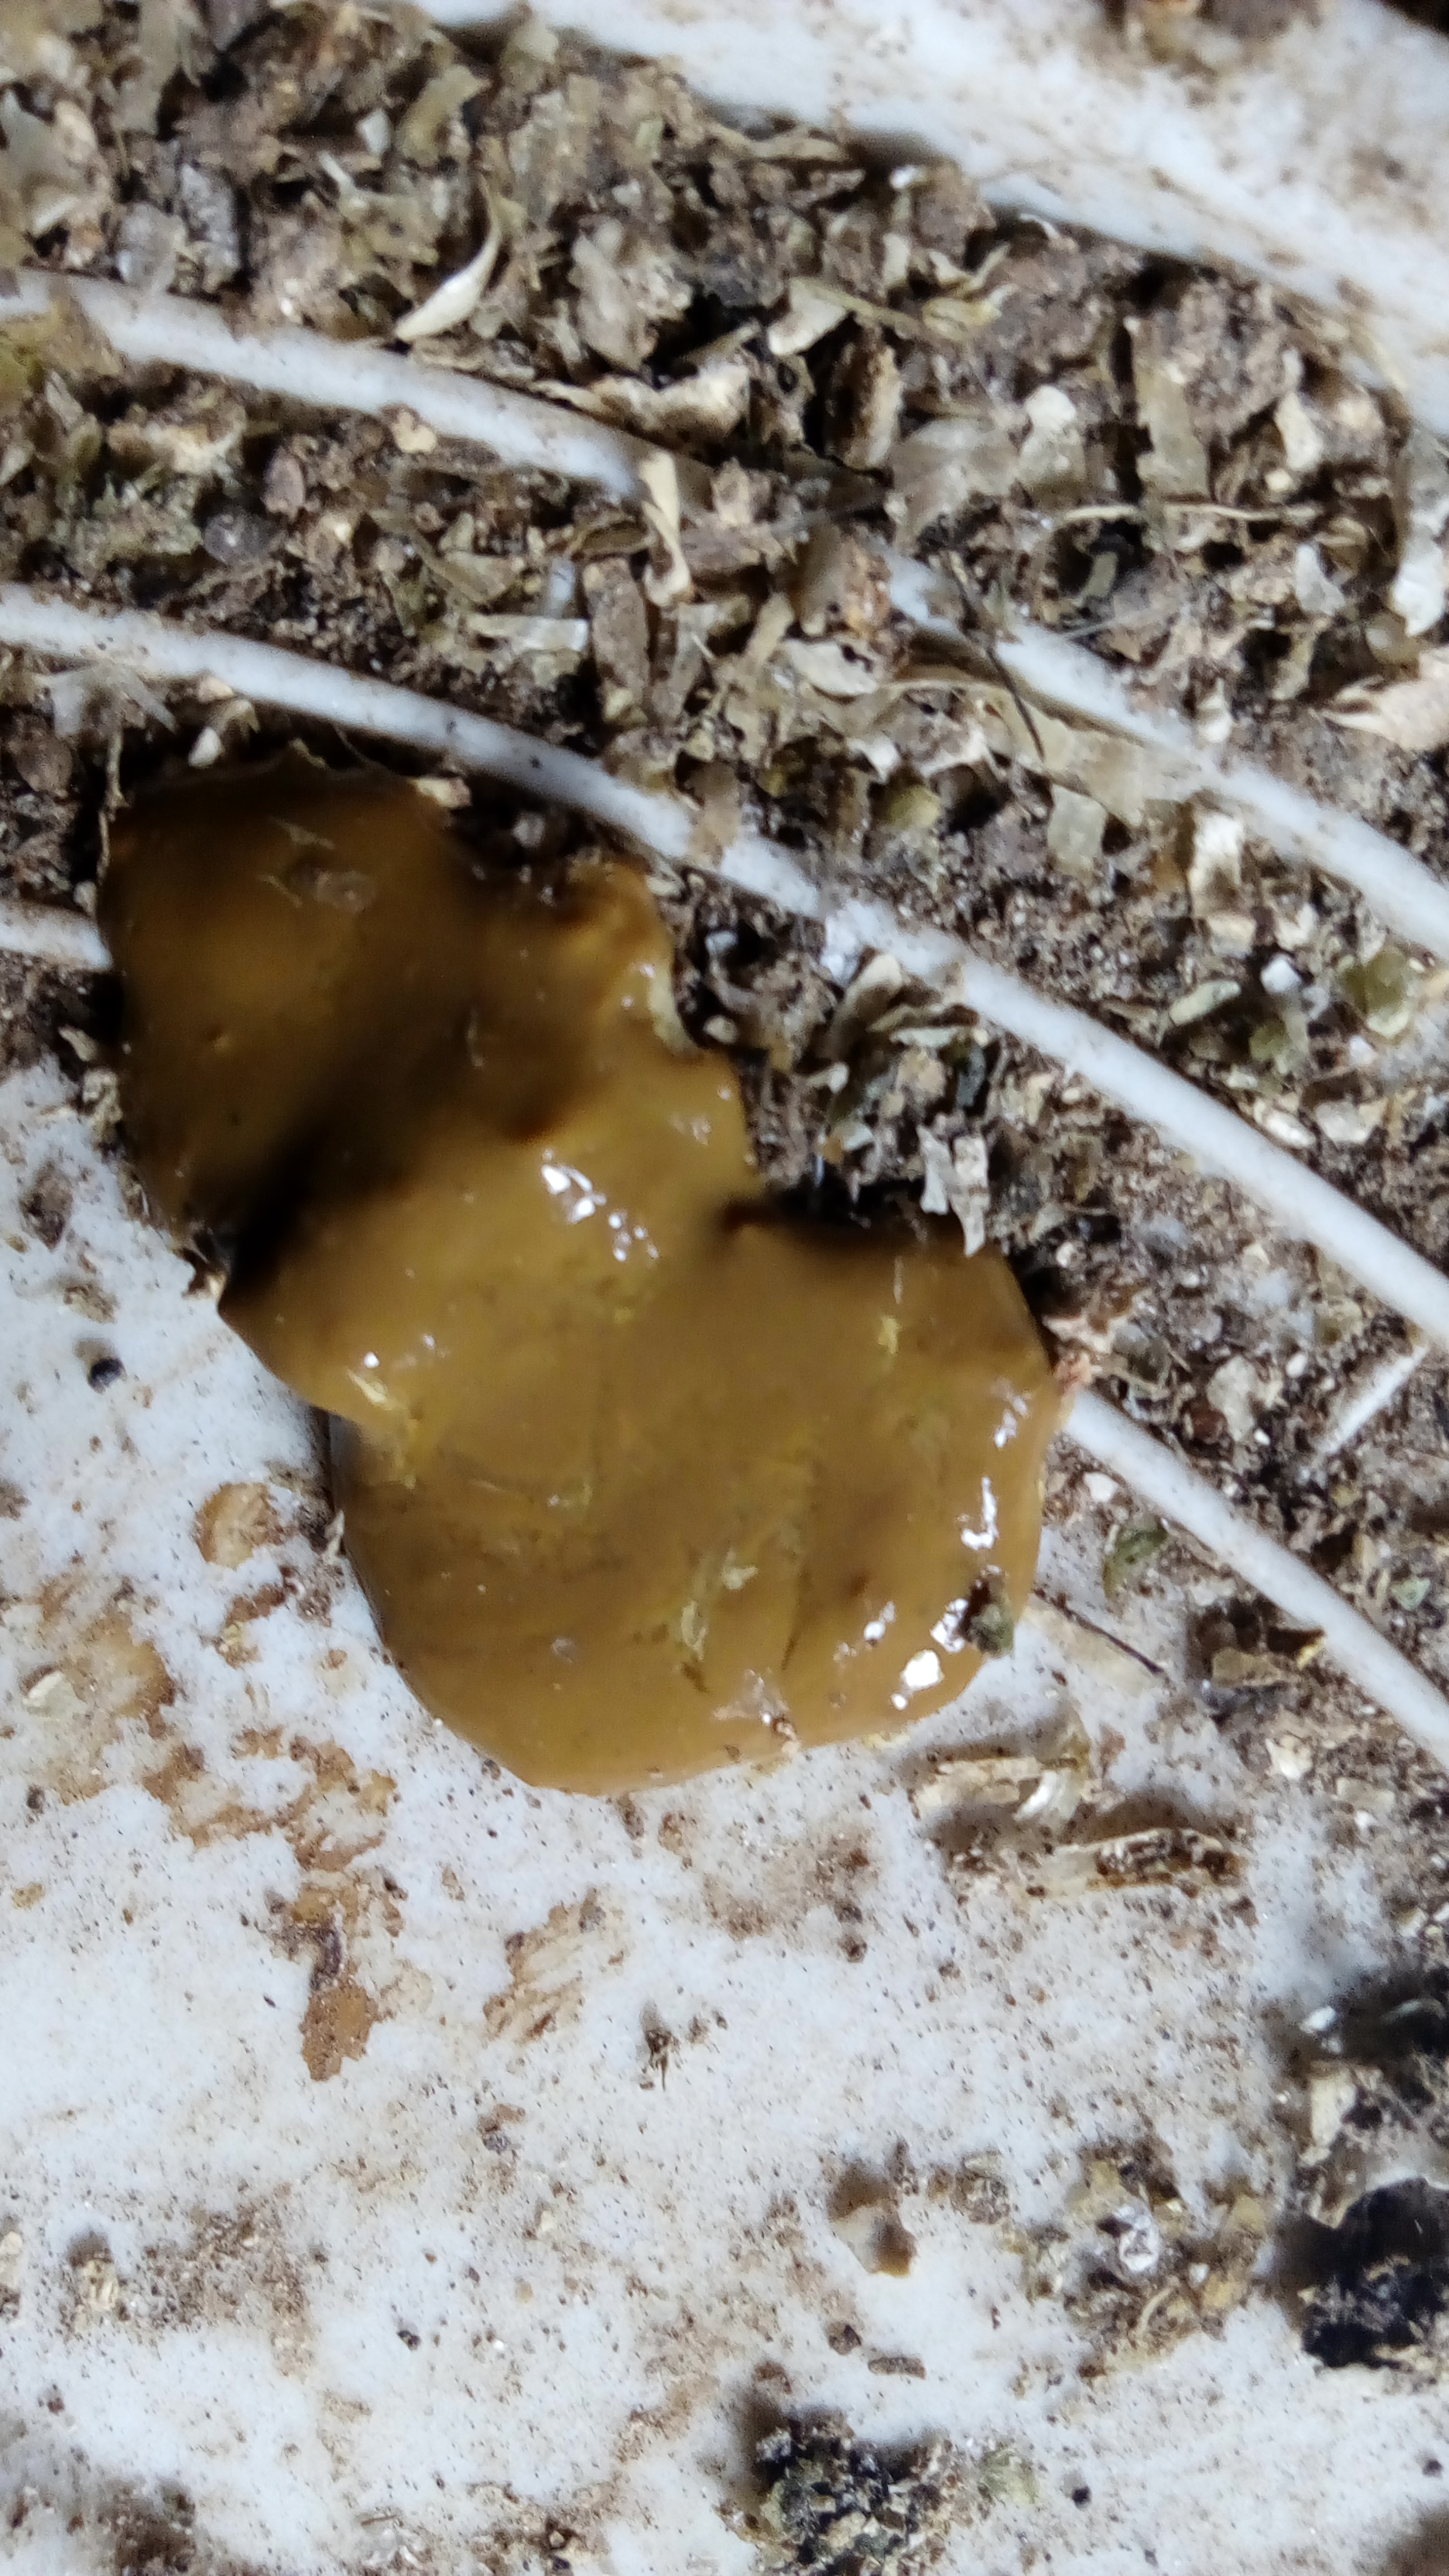
PCR-confirmed diagnosis: Coccidiosis